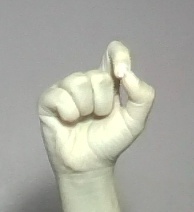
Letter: fa